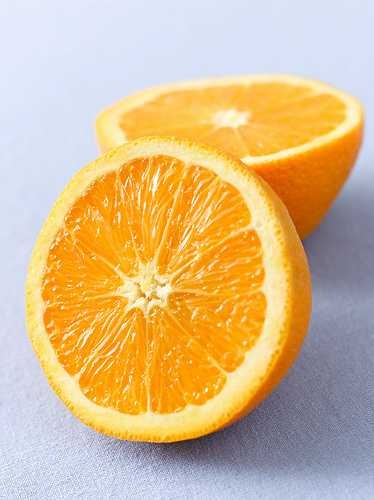
Label: Orange